West Asian Football Federation

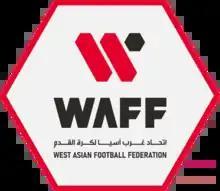
Logo since 2023

The West Asian Football Federation (WAFF) is a regional sub-confederation of association football, governed under the Asian Football Confederation. Founded in 2001, it governs football, futsal and beach football for nations in West Asia. The WAFF consists of 12 member associations.